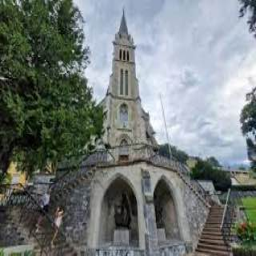
Kathedrale St. Florin